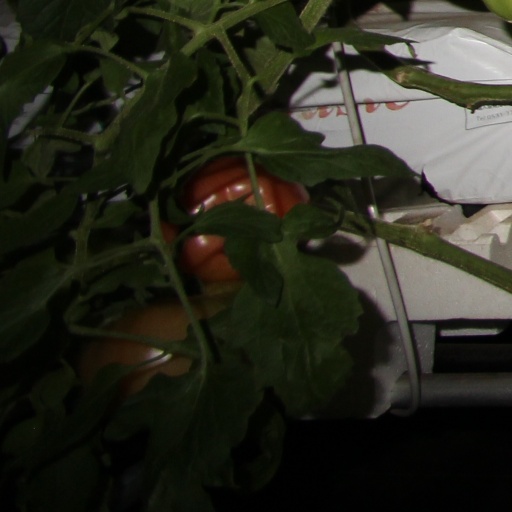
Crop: tomato